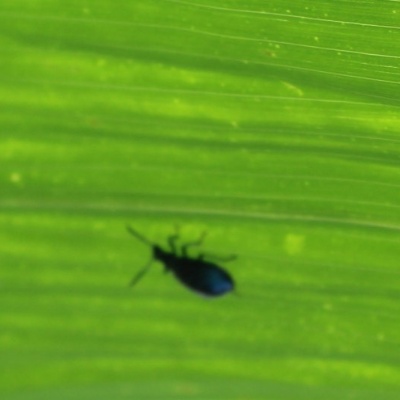
Crop: Maize
Condition: leaf beetle